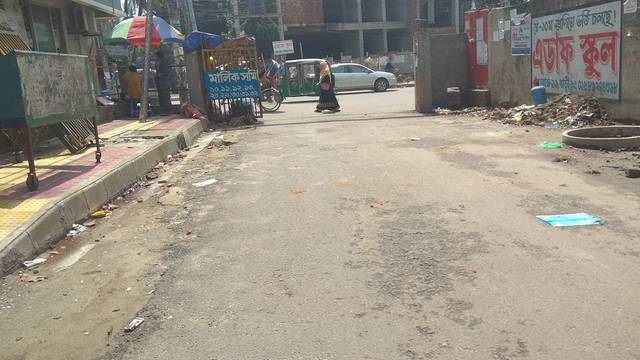
Region: Bangladesh
Coordinates: 23.816, 90.356